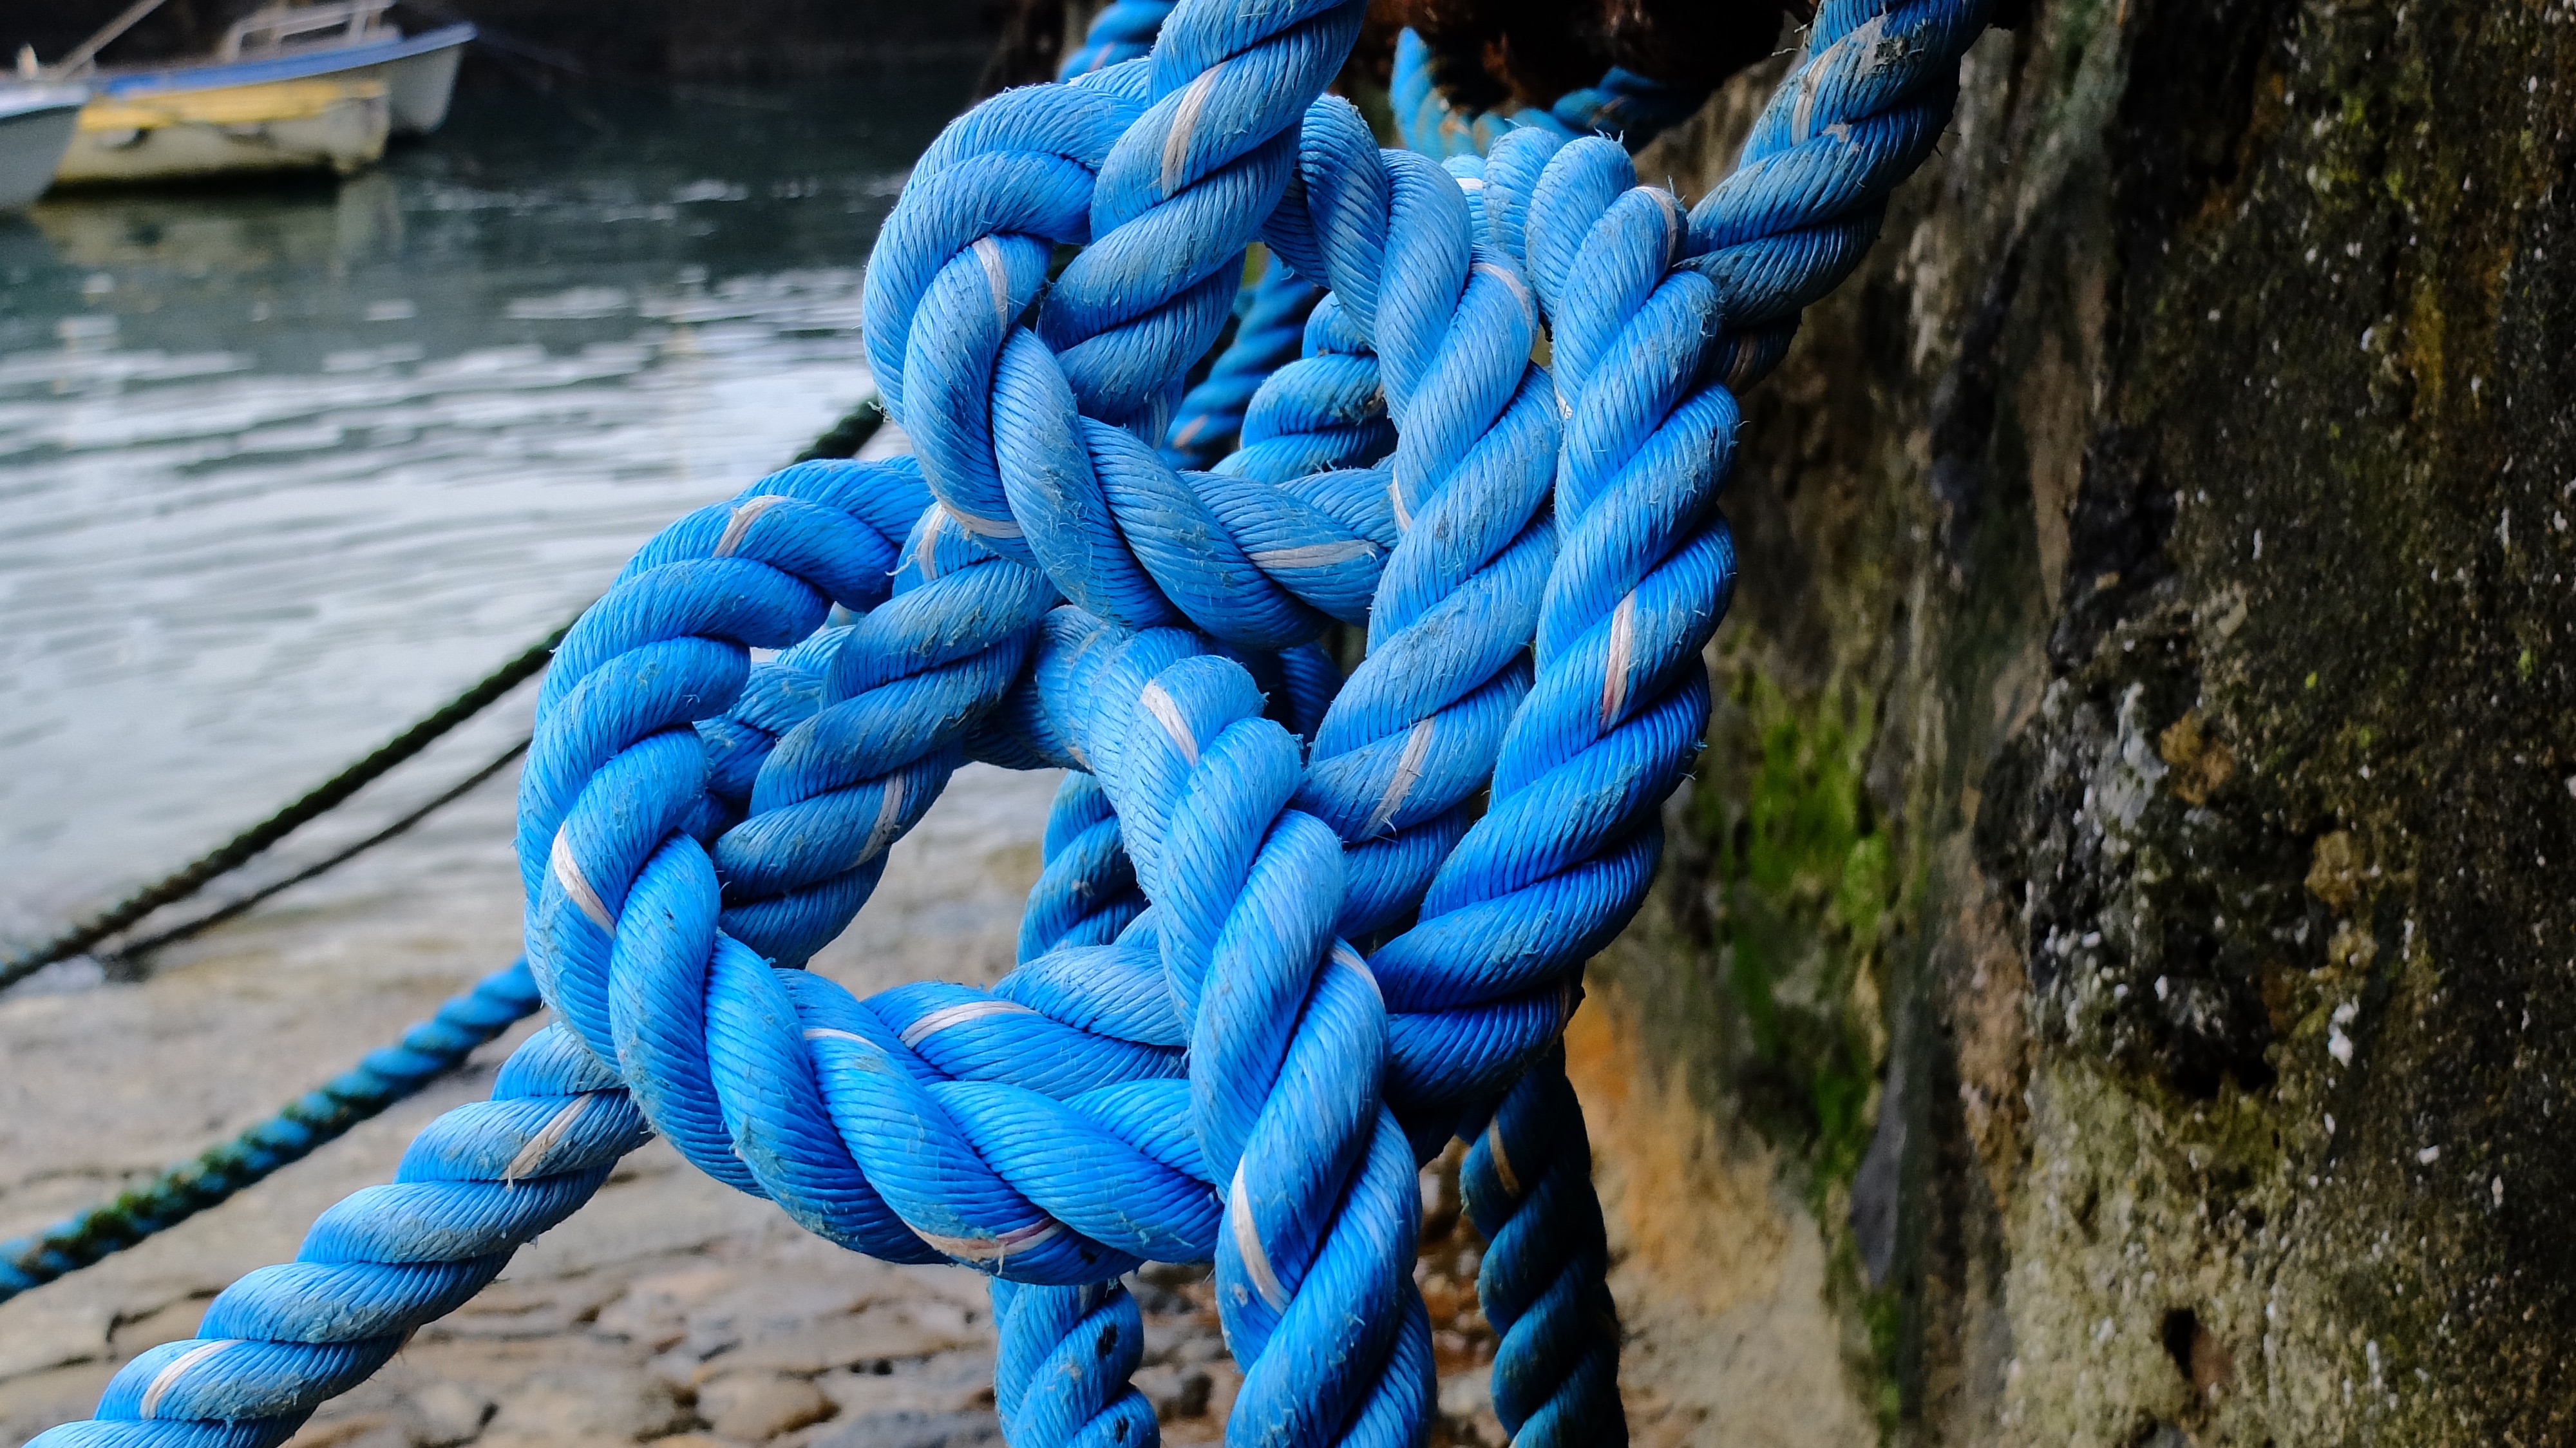
beach, rope, line, color, tie, blue, material, fastener, thread, textile